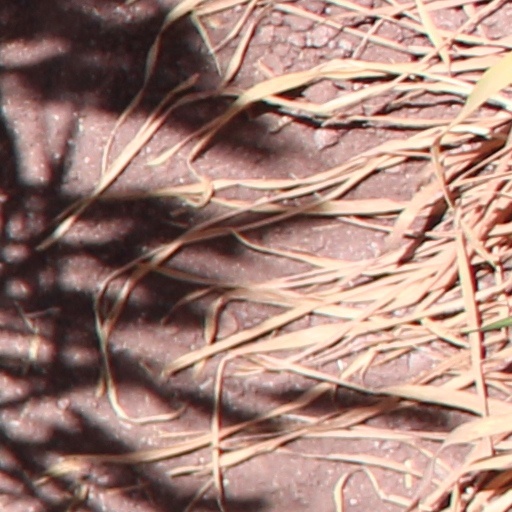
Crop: wheat